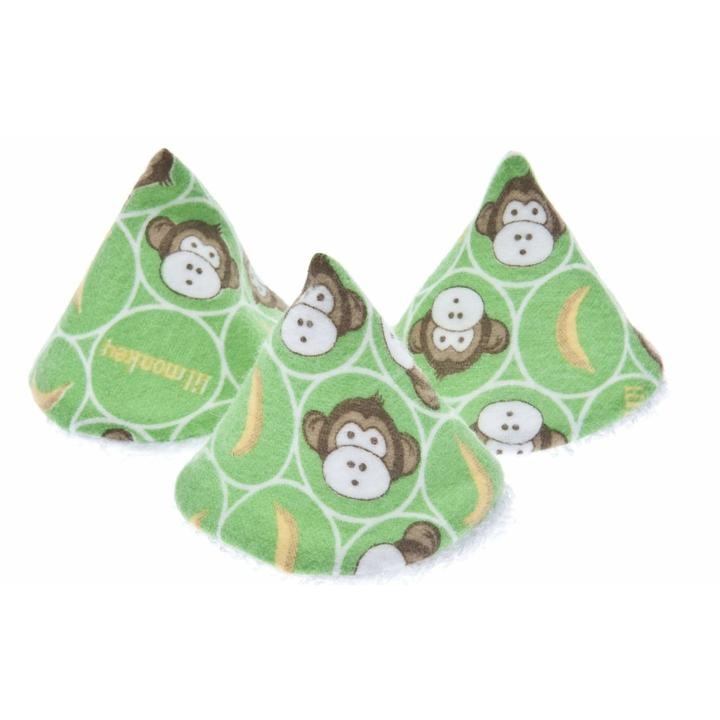
Beba Bean Designs Pee-Pee Teepee - Lil Monkey
Terry lined cotton flannel for absorbency. Cone shaped to fit between thighs of baby. Washable and re-usable.
Brand: BEBA BEAN DESIGNS
Category: Baby & Toddler > Diapering > Diaper Liners > Cloth Diaper Liners